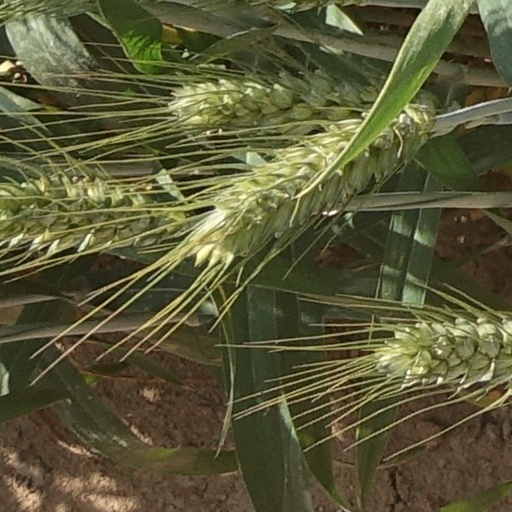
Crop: wheat